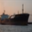
Label: ship